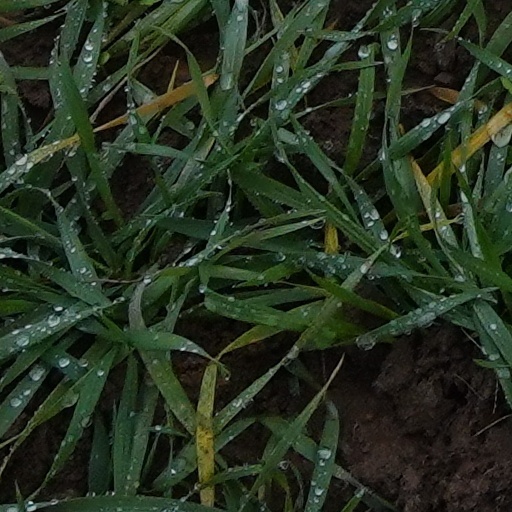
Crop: wheat